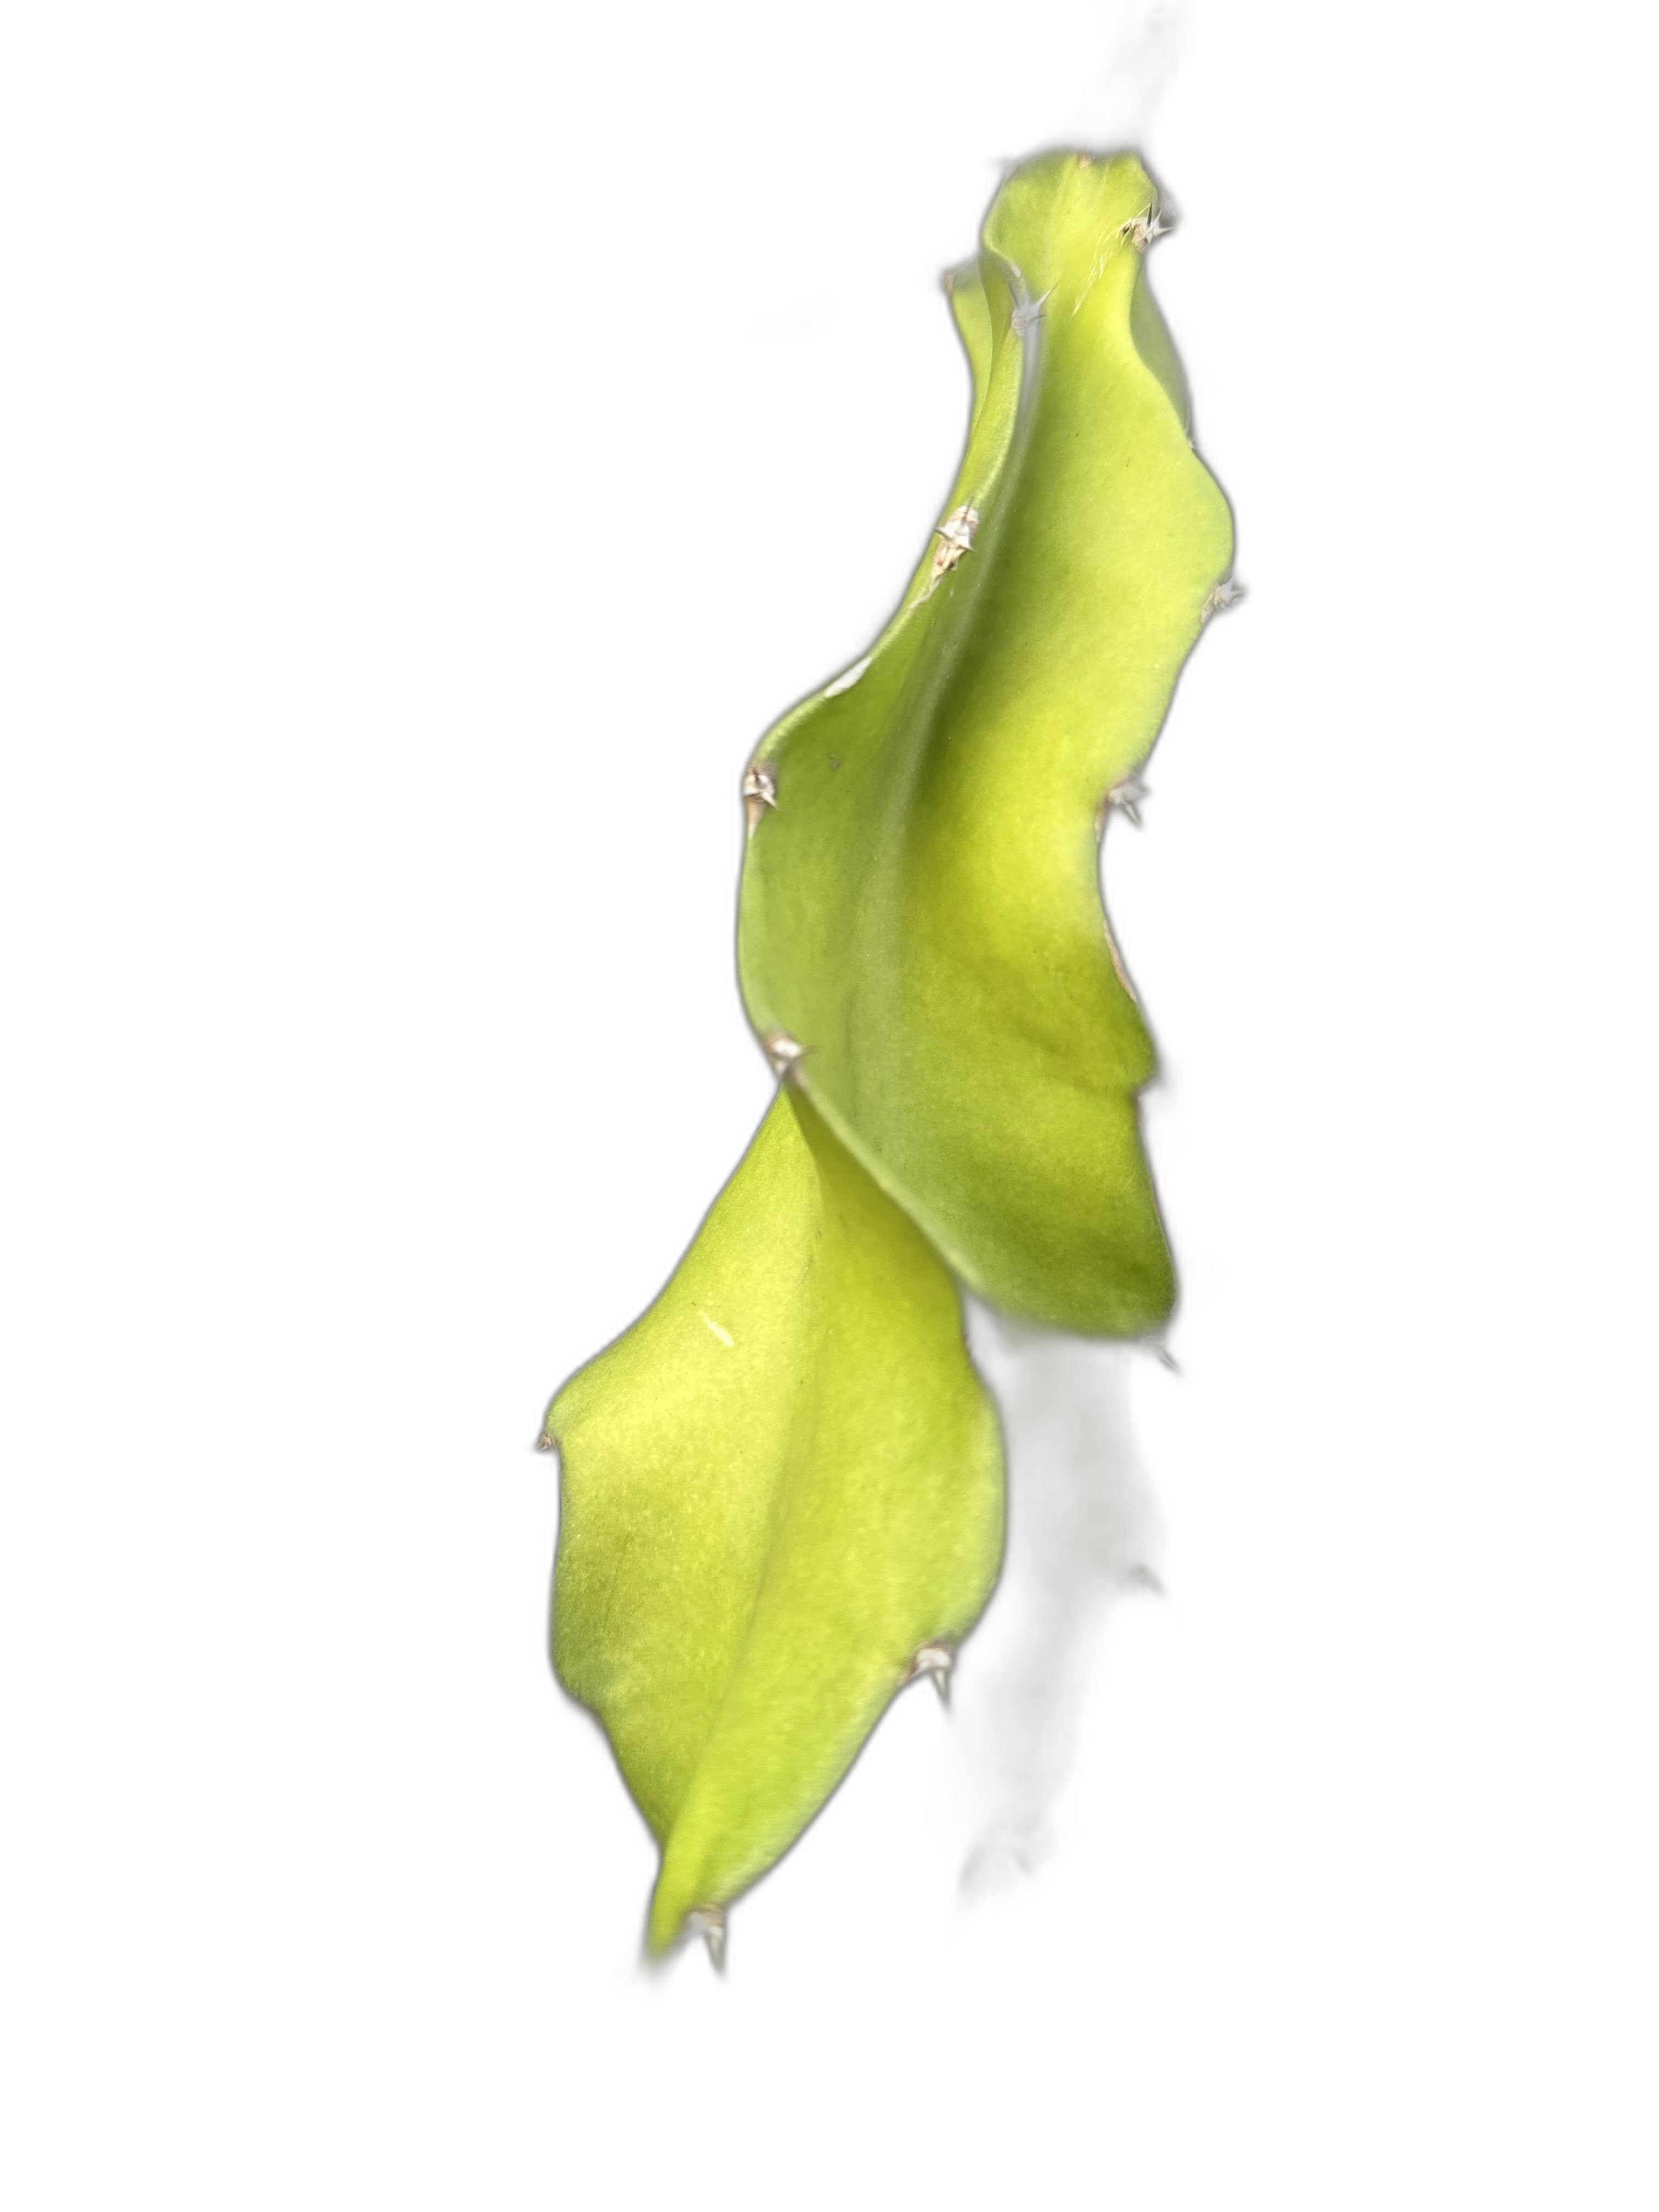
Label: Good leaf